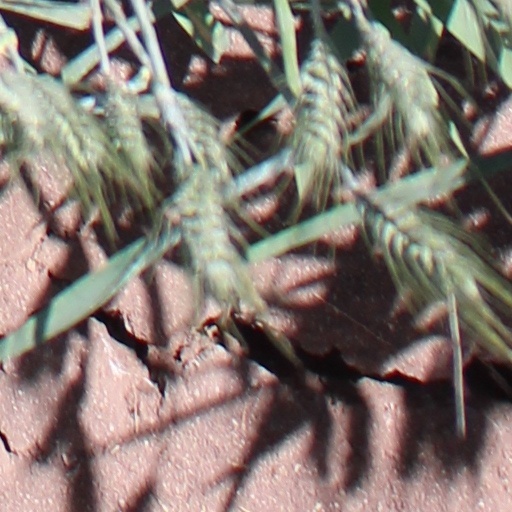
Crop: wheat